The Blind Leading the Blind

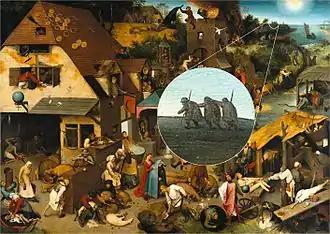
Bruegel earlier depicted the blind leading the blind "(inset)" in "Netherlandish Proverbs" (1559).

Charles Bouleau wrote of the tension in Bruegel's compositional rhythms. The picture is divided into nine equal parts divided by a set of parallel oblique lines. These are divided by another network of lines at constant angles to the first. The composition invites the reader to follow the action rather than dwell on the individual figures. The blind men resemble each other in dress and facial features, and they appear as if they succeed one another in a single movement culminating in a fall, beginning on the left with "rambling, then hesitation, alarm, stumbling, and finally falling". The succession of heads follows a curve, and the further the succession, the greater the space between heads, suggesting increasing speed. The steep roofs of the background houses contribute to the composition's feeling of motion.